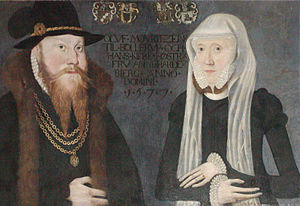
Oluf Mouritsen Krognos
Oluf Mouritzen Krognos til Bregenrød og hans hustru Anne Hardenberg.
Oluf Mouritsen Krognos var en dansk rigsråd.